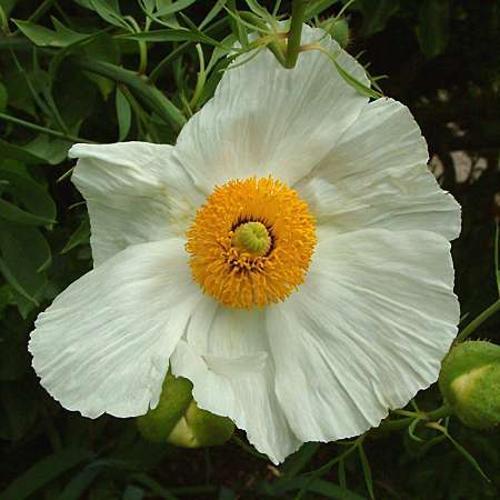
Label: tree poppy